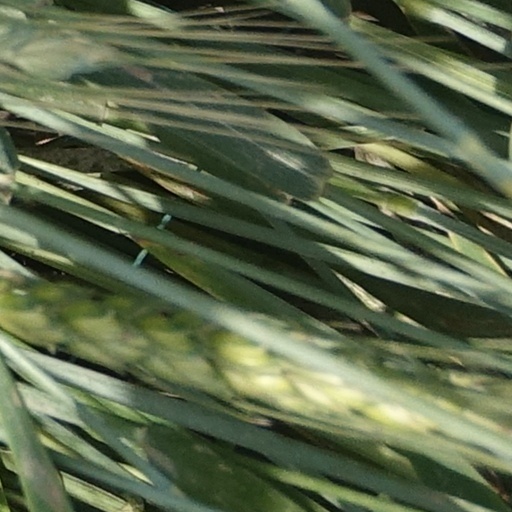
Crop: wheat